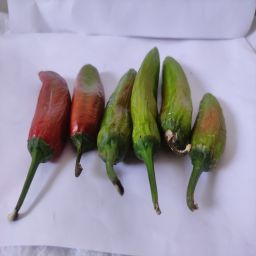
Crop: New Mexico Green Chile
Quality: Old